Weight management

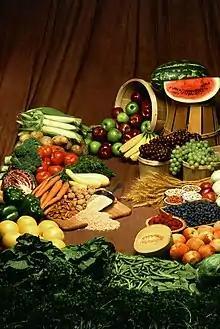
Fruits and vegetables contain fiber which has been shown to improve satiety and help with weight loss.

Due to the high volume or water content of fiber-rich foods, fiber displaces available calories and nutrients from the diet. Consumption of viscous fibers delays gastric emptying, which may cause an extended feeling of fullness. Satiety is also induced by increasing chewing, which limits food intake by promoting the secretion of saliva and gastric juice, resulting in an expansion of the stomach. In addition, hormone secretion is affected during fiber ingestion. Insulin response is reduced and cholecystokinin (CCK) in the small intestine is increased. Insulin regulates blood glucose levels while CCK adjusts gastric emptying, pancreatic secretion, and gall bladder contraction. There is a direct correlation between CCK and satiety after foods of different fiber contents are consumed.